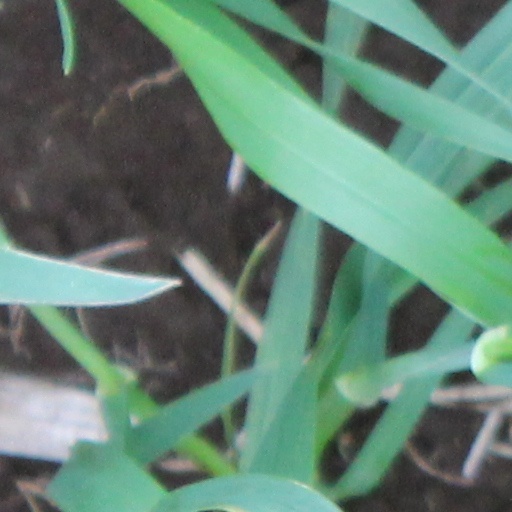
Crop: wheat